Frank Castleman

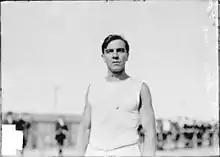
Castleman in 1904

Frank Riley Castleman (March 17, 1877 – October 9, 1946) was an American football and baseball player, track athlete, and coach in multiple sports. He competed for the United States in the 200 metre hurdles at the 1904 Summer Olympics held in St. Louis, Missouri, where he won the silver medal. Castleman was a member of the Greater New York Irish American Athletic Association, which became the Irish American Athletic Club. He competed mainly in the 200 metre hurdles. Castleman graduated from Colgate University in 1906, where he competed in football, baseball, and track and field.